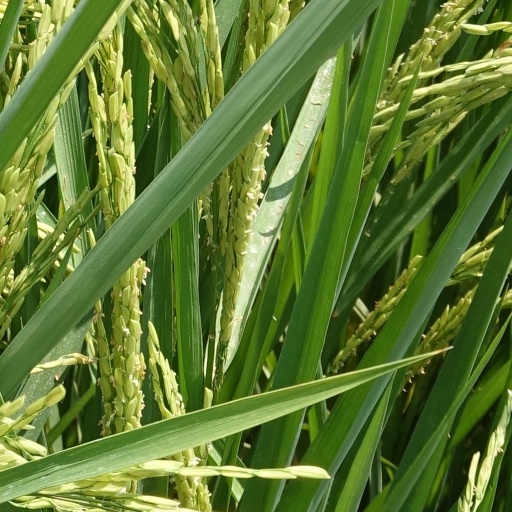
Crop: rice